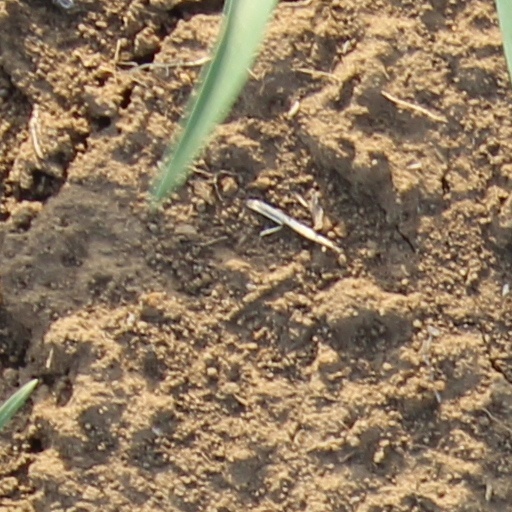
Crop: wheat